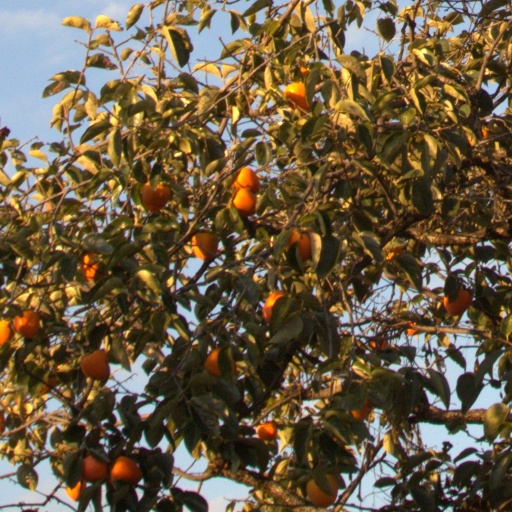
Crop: grape